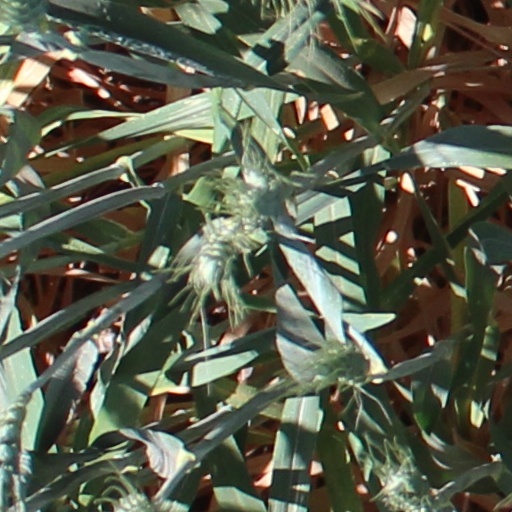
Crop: wheat